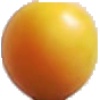
Label: cherry_wax_yellow